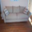
Label: couch